Battle of Julesburg

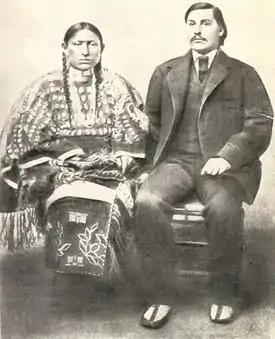
Cheyenne warrior George Bent and his wife Magpie in a photo taken many years after the battle

Responding to the attack, General Robert Byington Mitchell gathered together 640 cavalry, a battery of howitzers, and 200 supply wagons at Cottonwood Springs (near present-day North Platte, Nebraska) and marched southwest to find and punish the Indians who had attacked Julesburg. On January 19, he found their camp on Cherry Creek, but the Indians had departed several days previously. With more than 50 soldiers incapacitated by frostbite in the bitterly cold weather, Mitchell gave up the chase and returned to his base. The only action during his expedition was when a small band of Indians rode through his camp at night, firing into the soldier's tents.